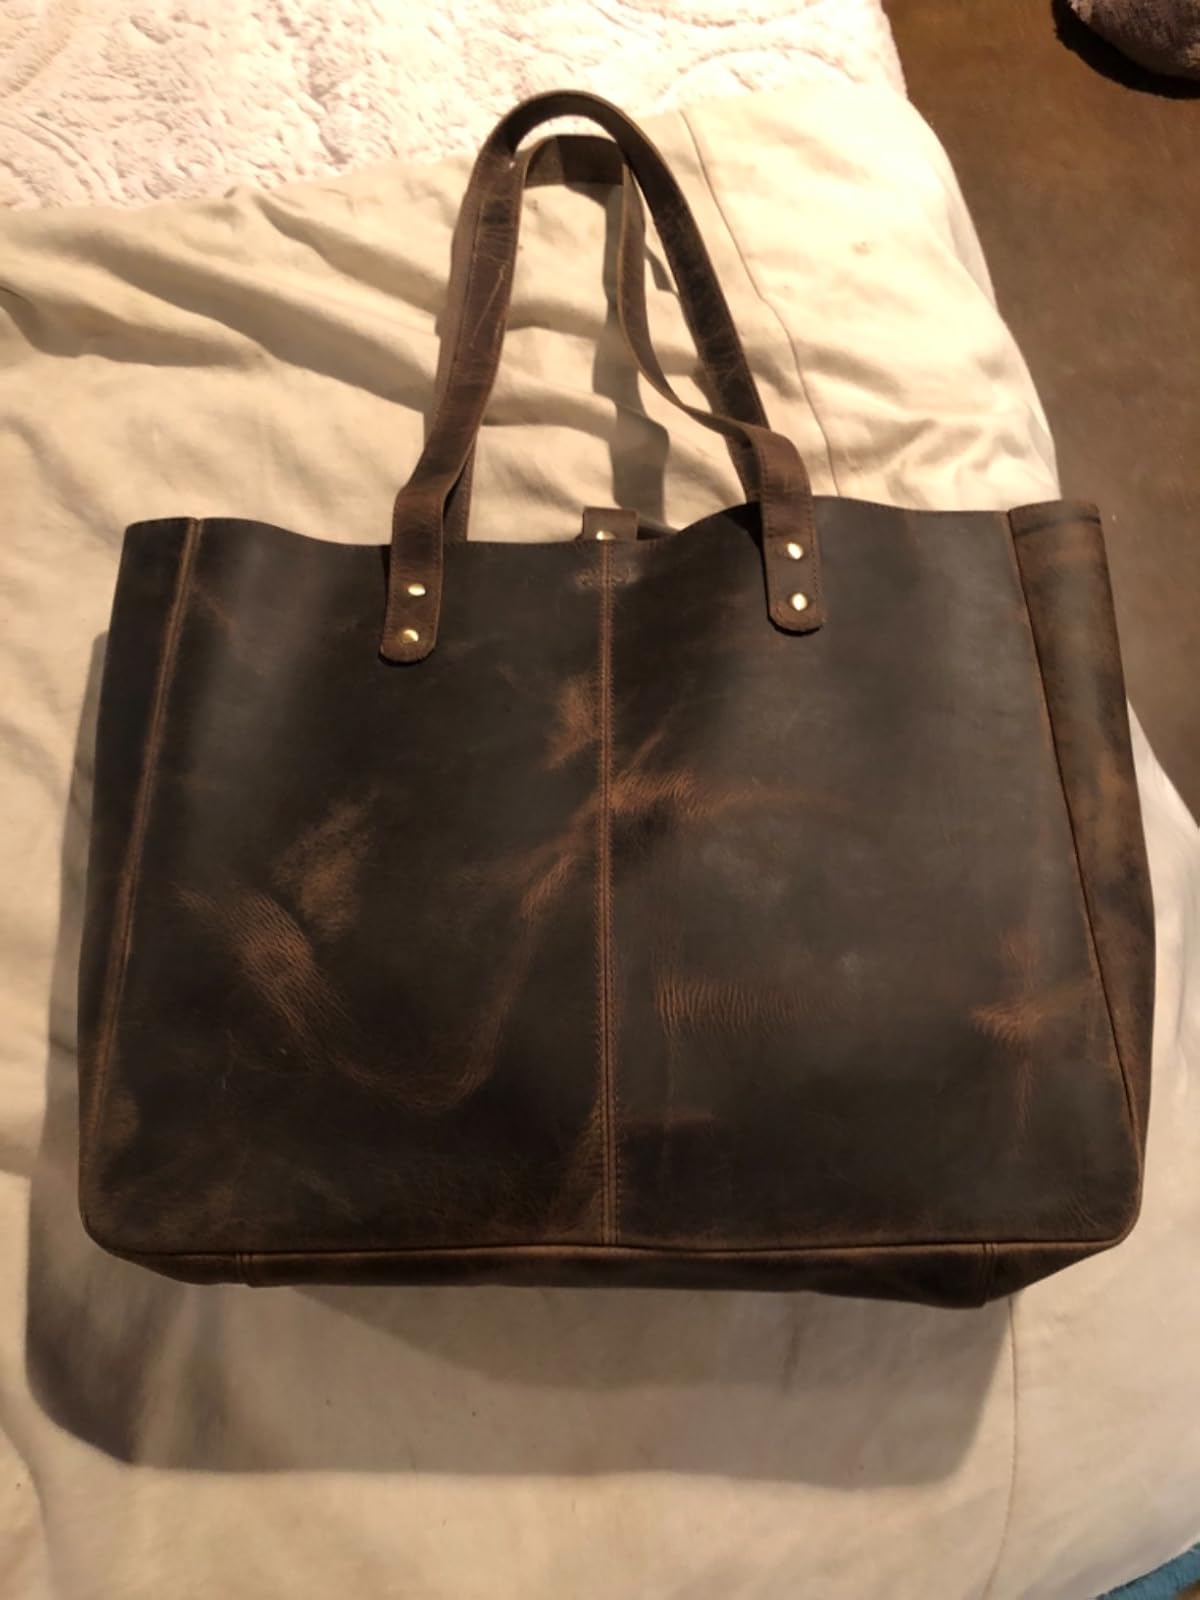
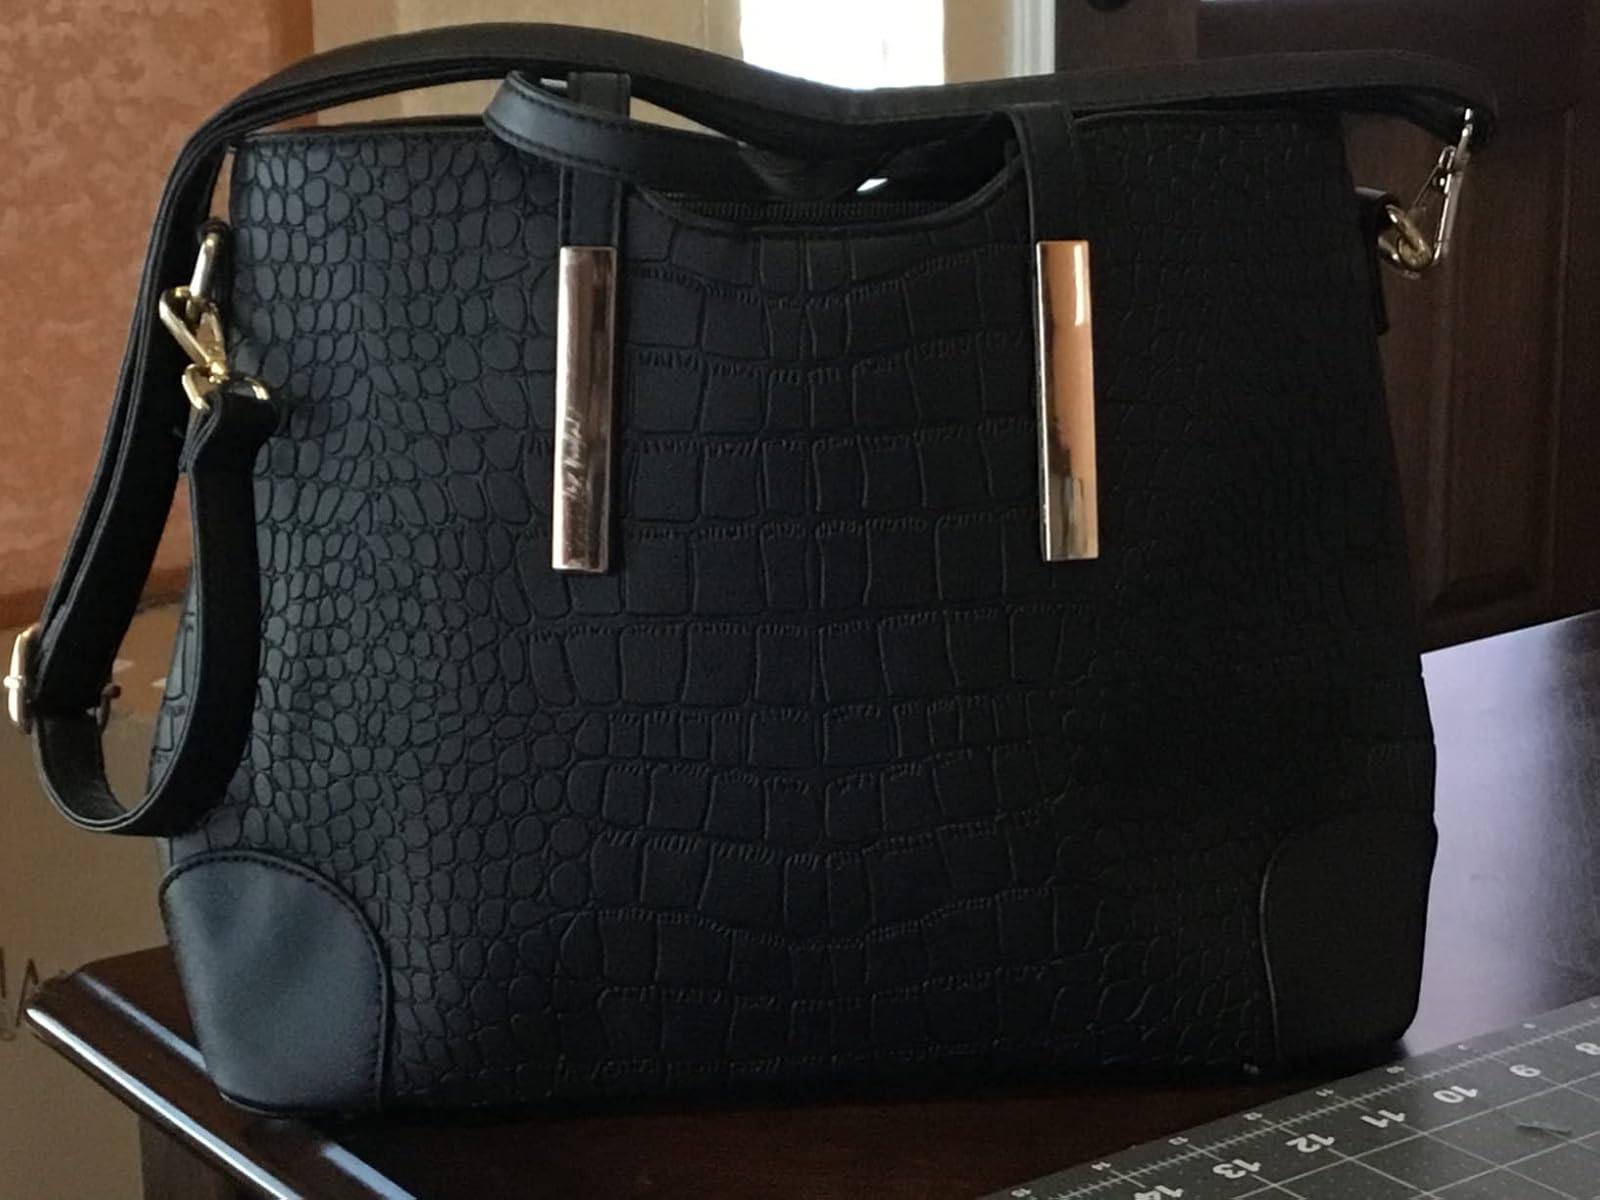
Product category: accessories_handbag
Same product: no